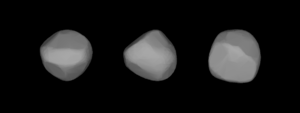
(6) Hébé est un gros astéroïde de la ceinture principale. Sa surface est de couleur claire et est composée de nickel, de fer et de roches silicatées.